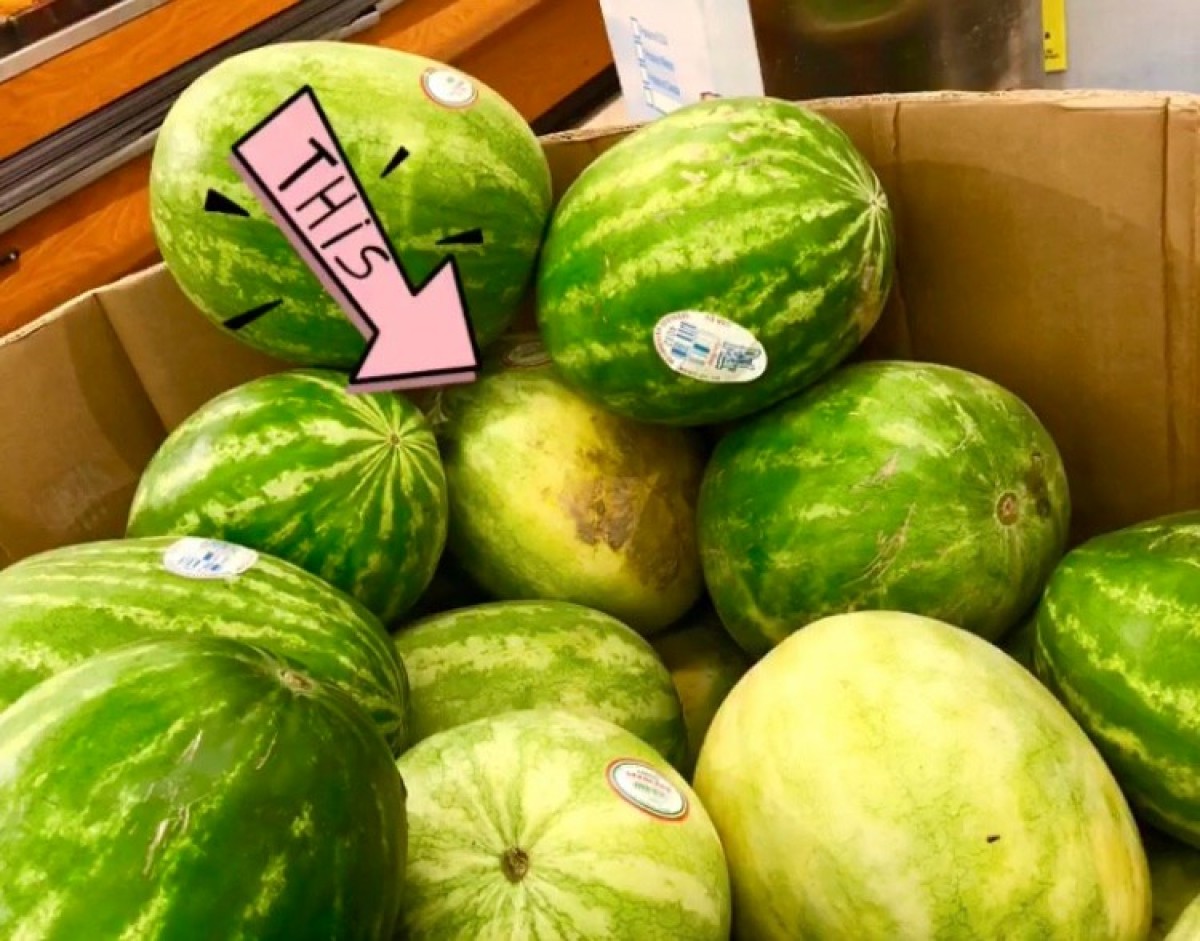
Label: Watermelon